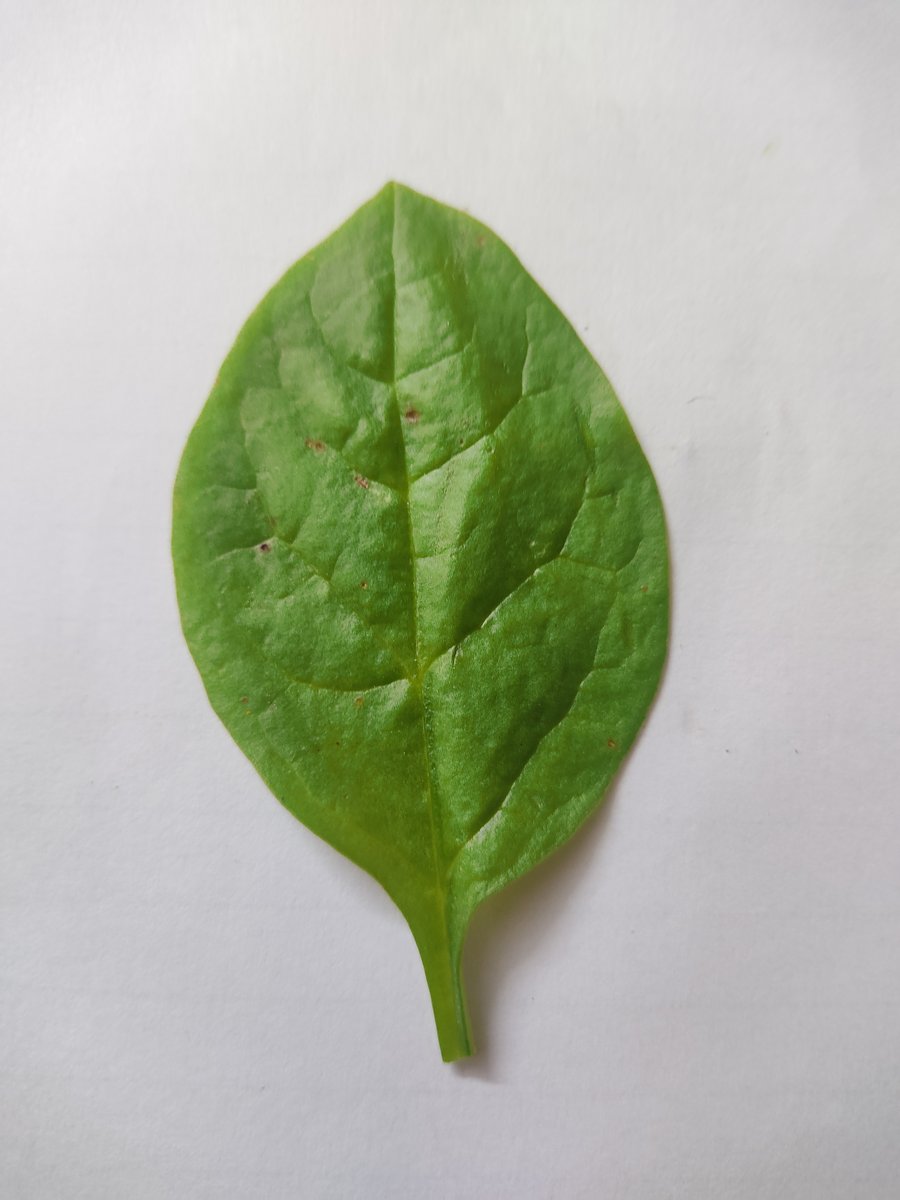
Label: Bacterial-Spot